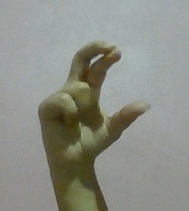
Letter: thal